Pütchipü'ü

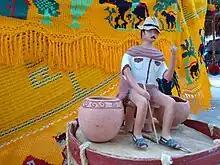

A pütchipü'ü, or pütche'ejachi (in Wayuu, "messenger of the word"), is the central element in the traditional administration justice system of the Wayuu people. The role of a pütchipü'ü is to solve conflicts through mediation and negotiation. This can include conflicts between different members or clans of the Wayuu community or with people or organizations outside the Wayuu people. This negotiation includes material compensation to be paid by the aggravating family to the aggrieved family group.